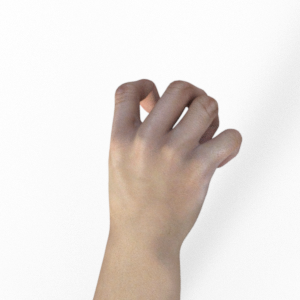
Label: rock